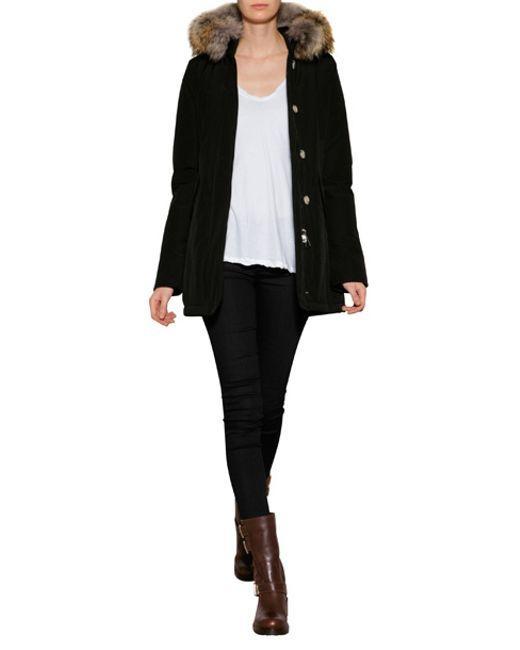
Vollärmlige Winterjacke für Damen